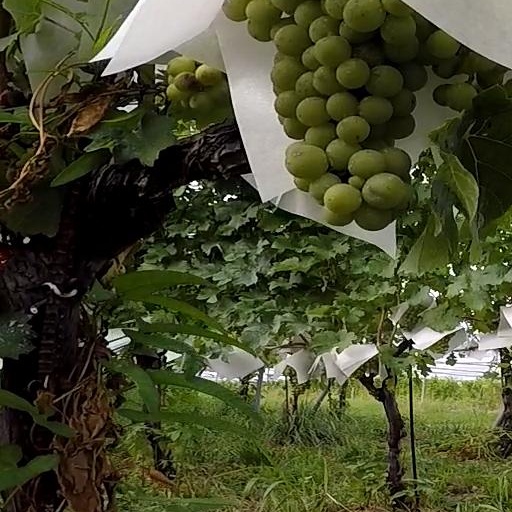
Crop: grape